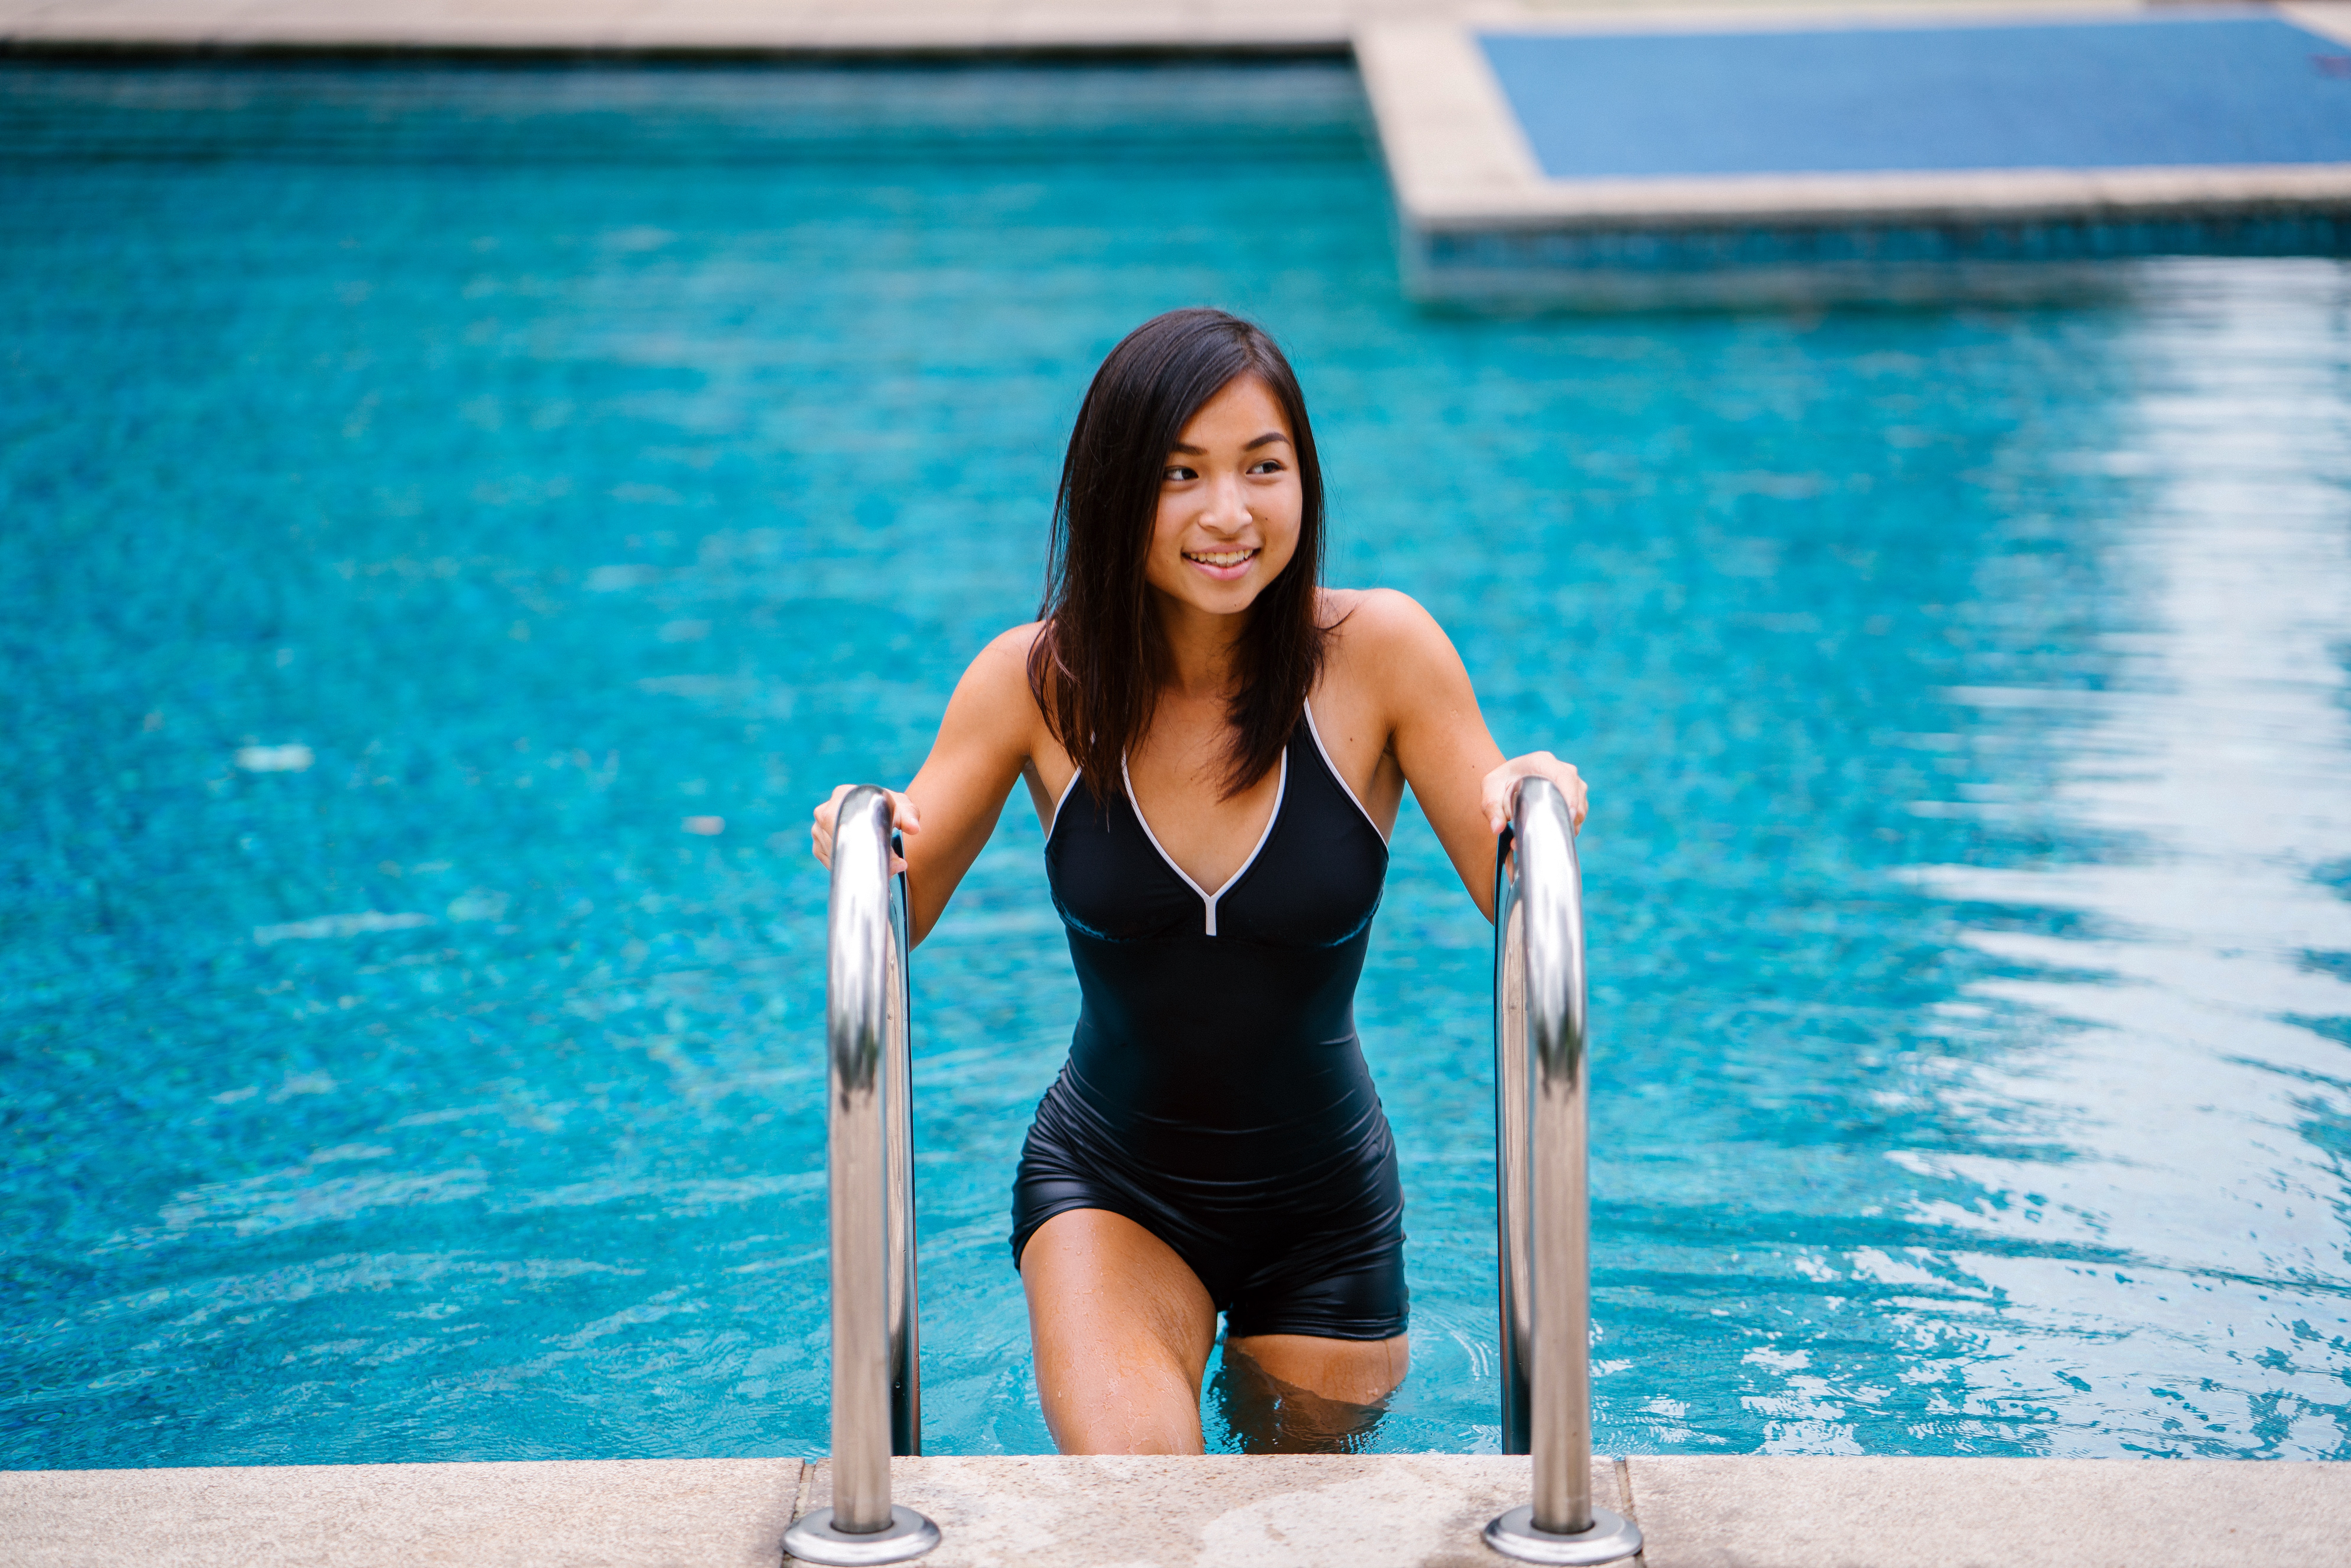
blue, water, swimming pool, beauty, shoulder, leisure, photo shoot, swimwear, model, photography, black hair, summer, smile, long hair, vacation, recreation, electric blue, brown hair, games